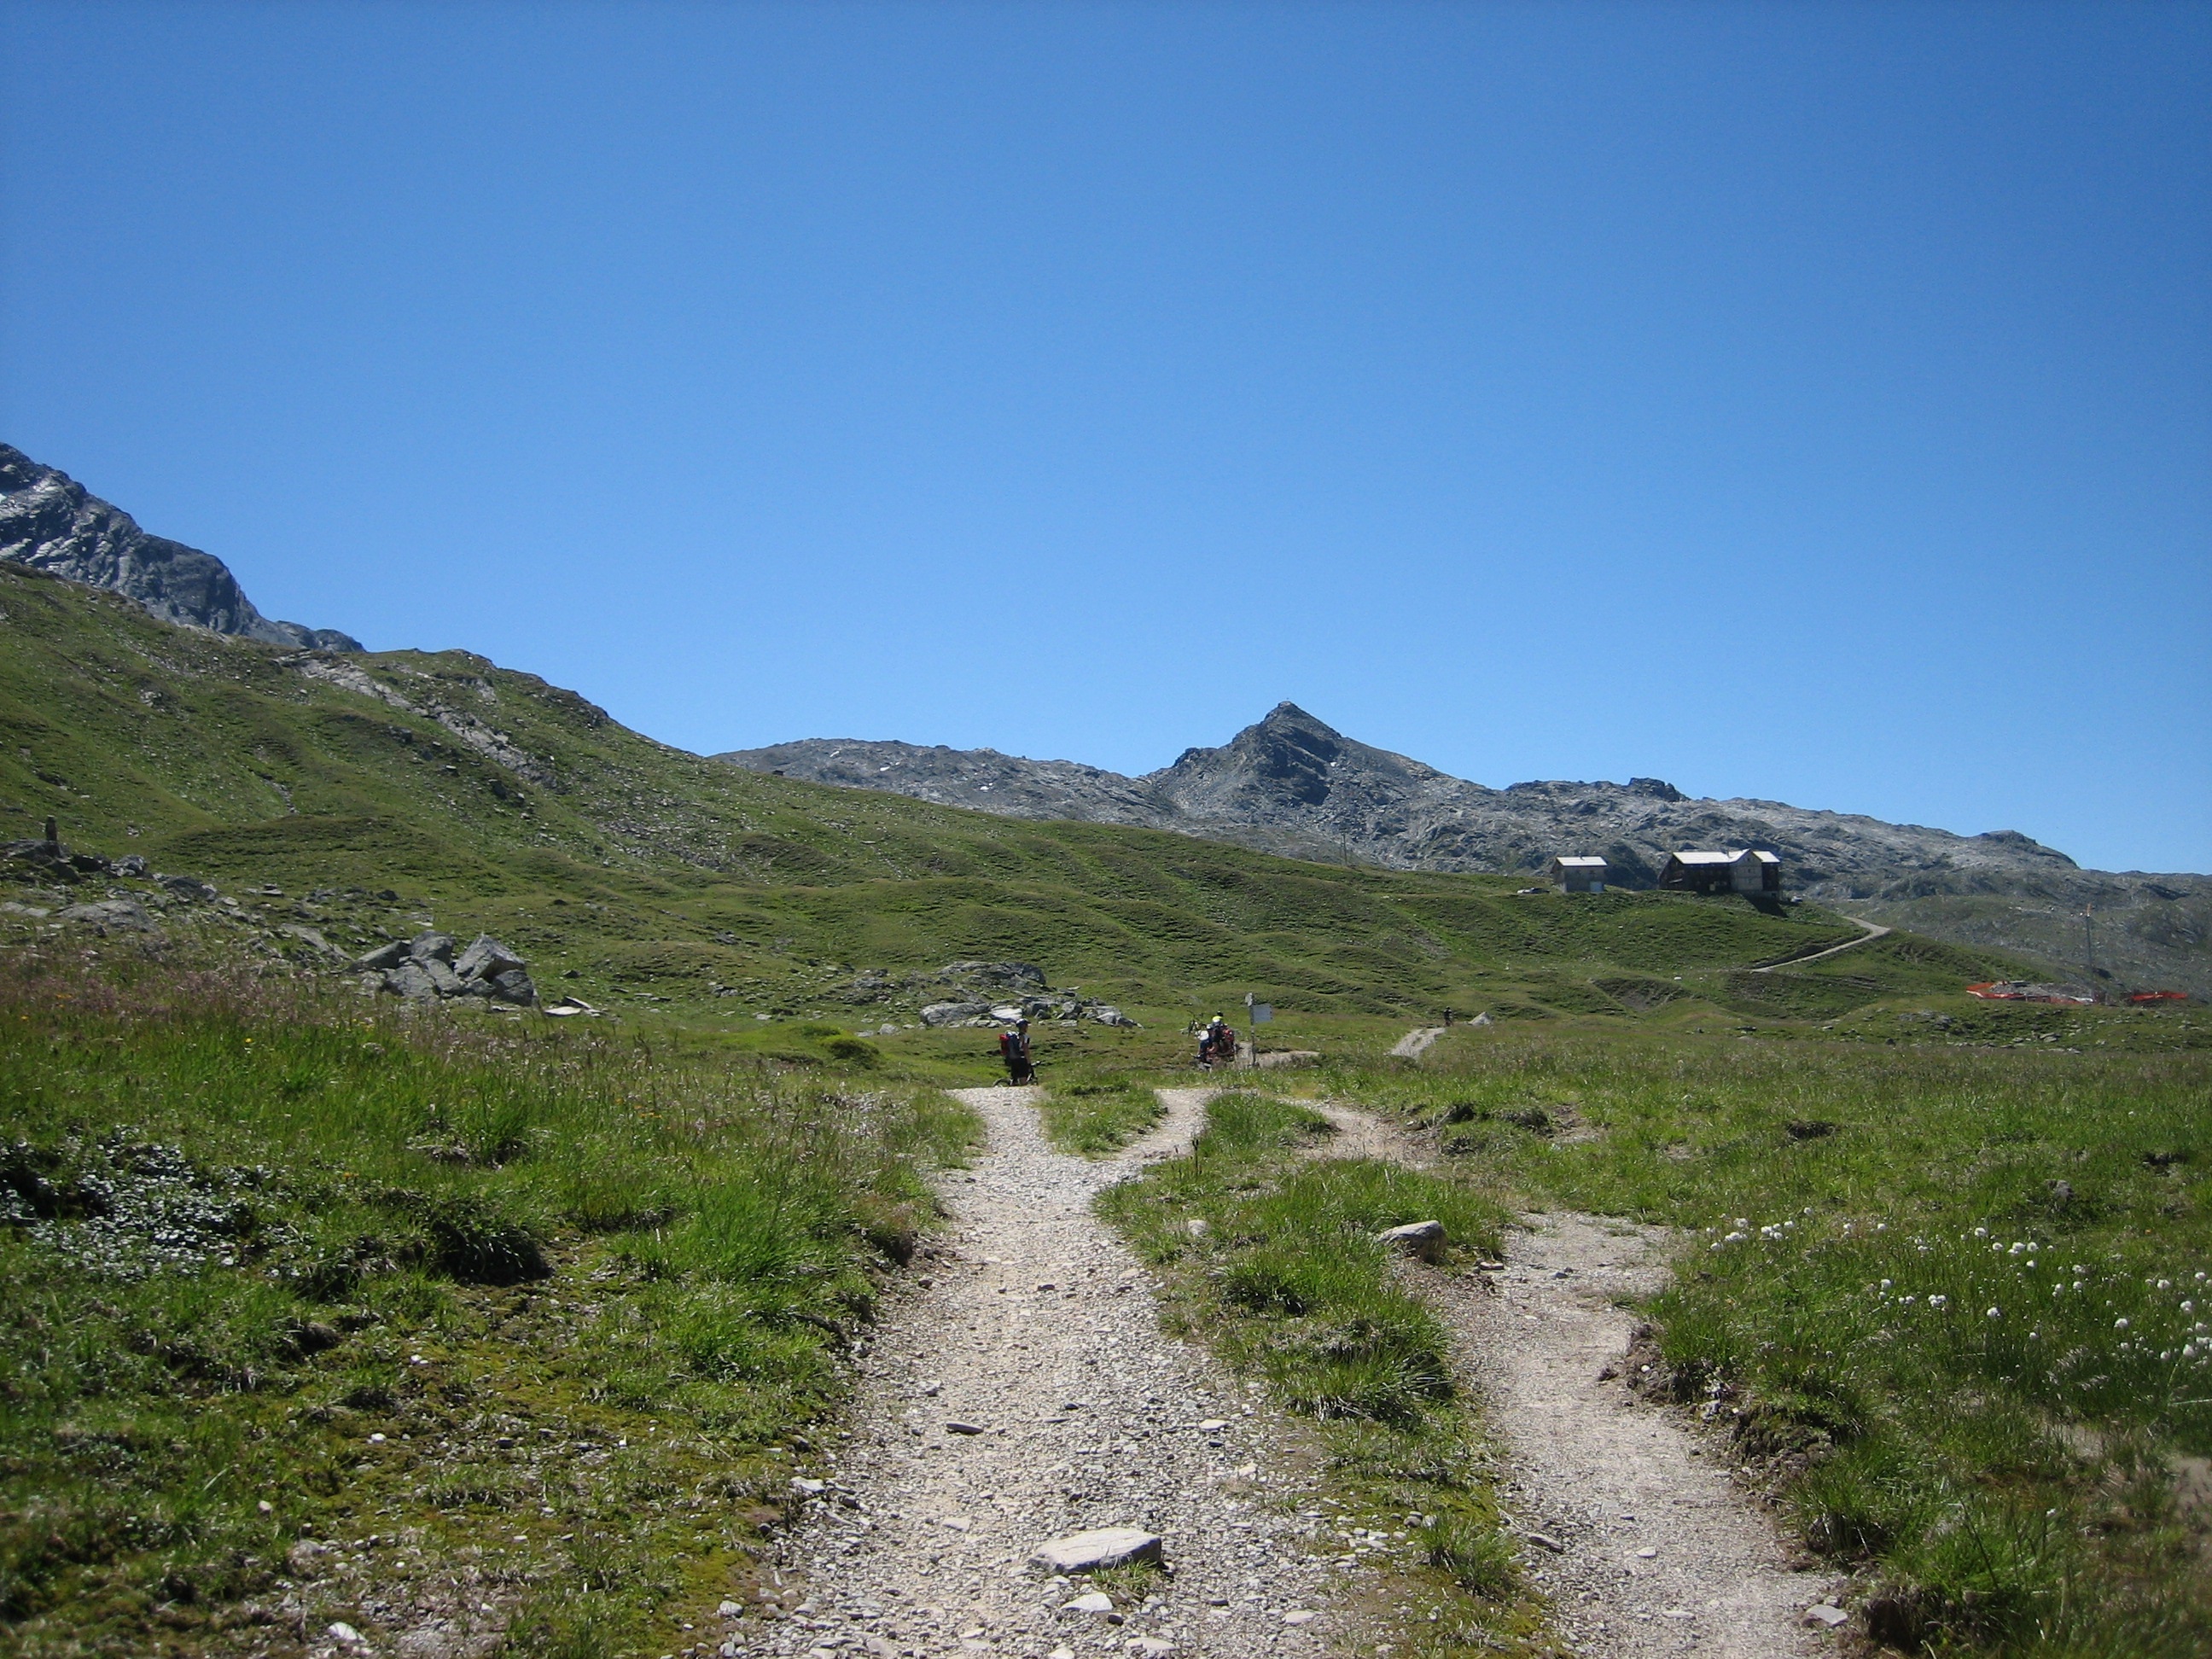
landscape, nature, wilderness, walking, mountain, hiking, trail, hill, adventure, valley, mountain range, alpine, highland, ridge, austria, sports, mountains, backpacking, plateau, fell, ecosystem, landform, mountain pass, mountainous landforms